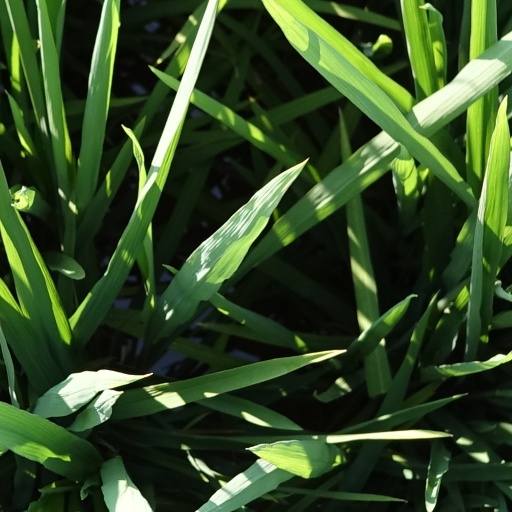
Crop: rice